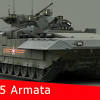
Label: Tank